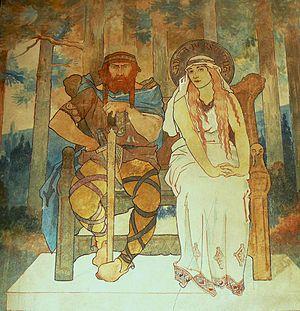
Odile de Hohenbourg, ou sainte Odile, née vers 662 peut-être à Obernai, morte vers 720 à Hohenbourg, est une dame de l'époque mérovingienne, fille du duc Etichon-Adalric d'Alsace, fondatrice et abbesse du monastère de Hohenbourg, sur l'actuel mont Sainte-Odile.
L'Abbaye de Hohenbourg encore appelée Couvent du mont Sainte-Odile fut fondée en 680 par sainte Odile. Elle connut un essor exceptionnel au cours de la moitié du XIIᵉ siècle avec l'arrivée en 1150 de l'abbesse Relinde. C'est elle qui introduit dans la communauté la règle de saint Augustin.
Les Étichonides \etikonid\ sont une illustre famille issue de la noblesse franque, possessionnée principalement en Alsace. Des deux premiers ducs, on ne connaît que le nom : Gondoin et Boniface. Etichon-Adalric d'Alsace est le premier duc d'Alsace qui soit réellement connu ; il est l'ancêtre éponyme des Étichonides.